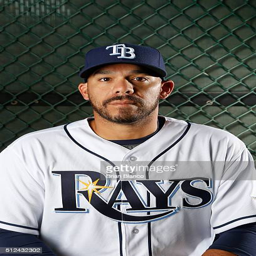
baseball player poses for a photo during photo day